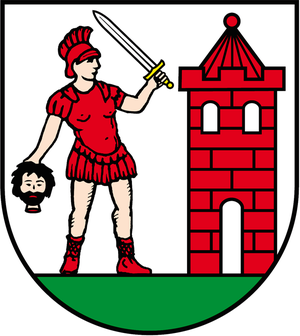
Schraplau est une commune allemande de l'arrondissement de Saale, Land de Saxe-Anhalt.